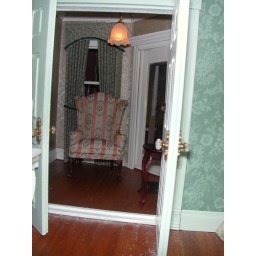
2nd floor hall by doors to balcony. Taken from inside Green bedroom.